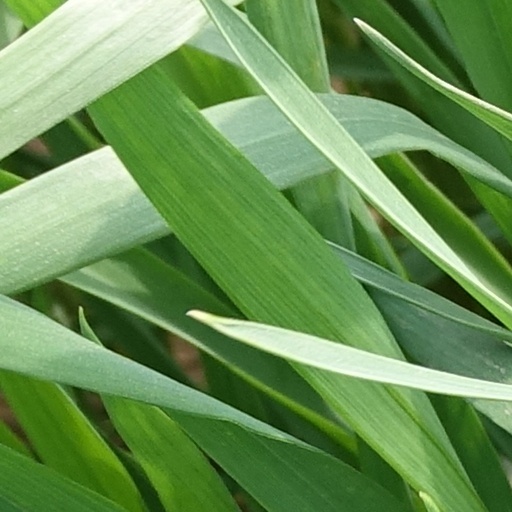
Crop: wheat